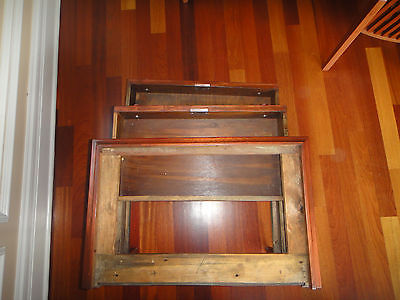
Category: cabinet